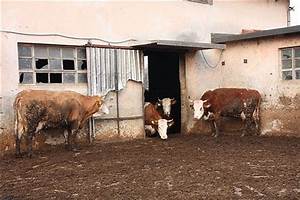
Label: mucca